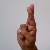
The image shows a hand gesture representing the letter 'R' in Indian Sign Language.